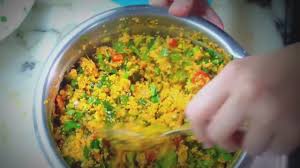
Yemek: kisir